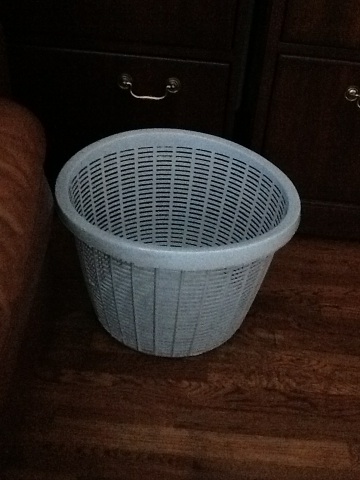Question: What color is it?
Answer: white